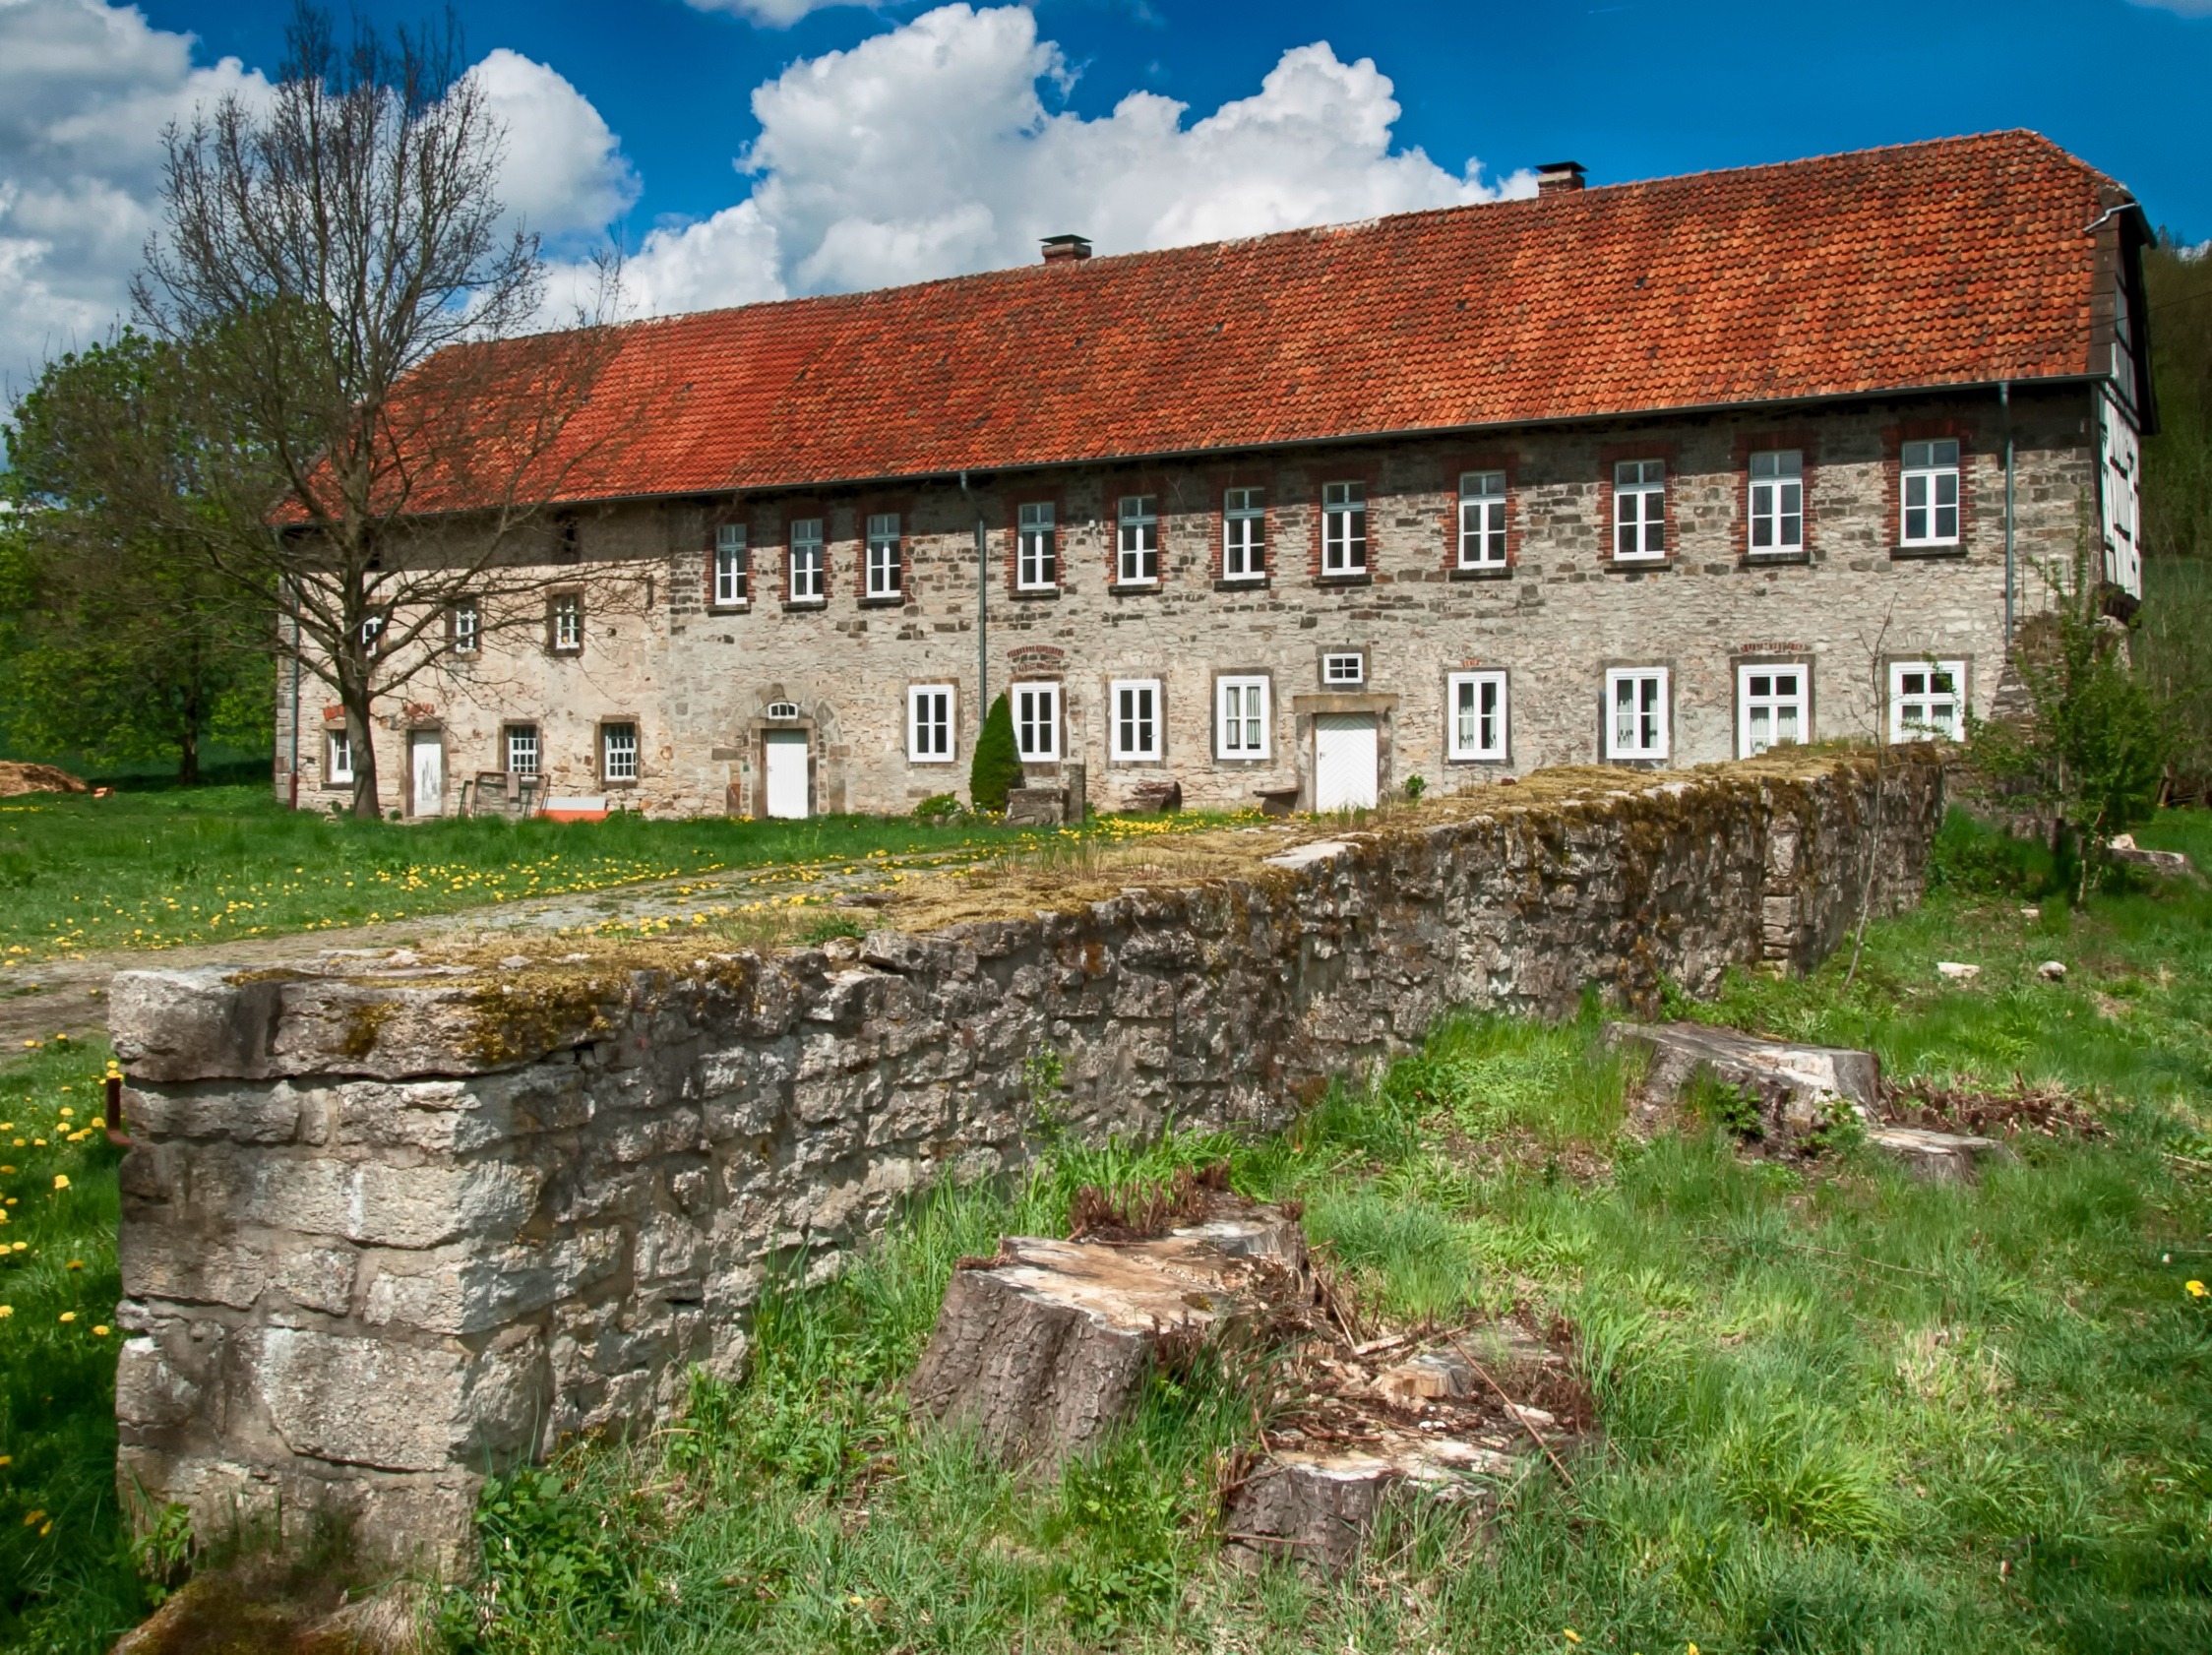
grass, architecture, sky, farm, building, chateau, barn, wall, stone, village, cottage, fortification, warehouse, hdr, clouds, ruins, farmhouse, monastery, germany, estate, manor house, rural area, ancient history, steinheim